WZBR

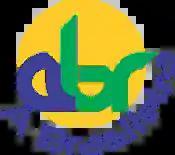
Logo as Rebe ABR

In early 2014, WZBR began simulcasting WSRO; the jazz programming was moved to Langer's newly acquired Cape Cod station, WBAS, ahead of that station joining the WSRO simulcast as well. WZBR's new facility was licensed on February 11, 2014. In December 2014, WZBR and WBAS began carrying some separate programming from WSRO; by 2015, the three stations were jointly branded as "Rede ABR".